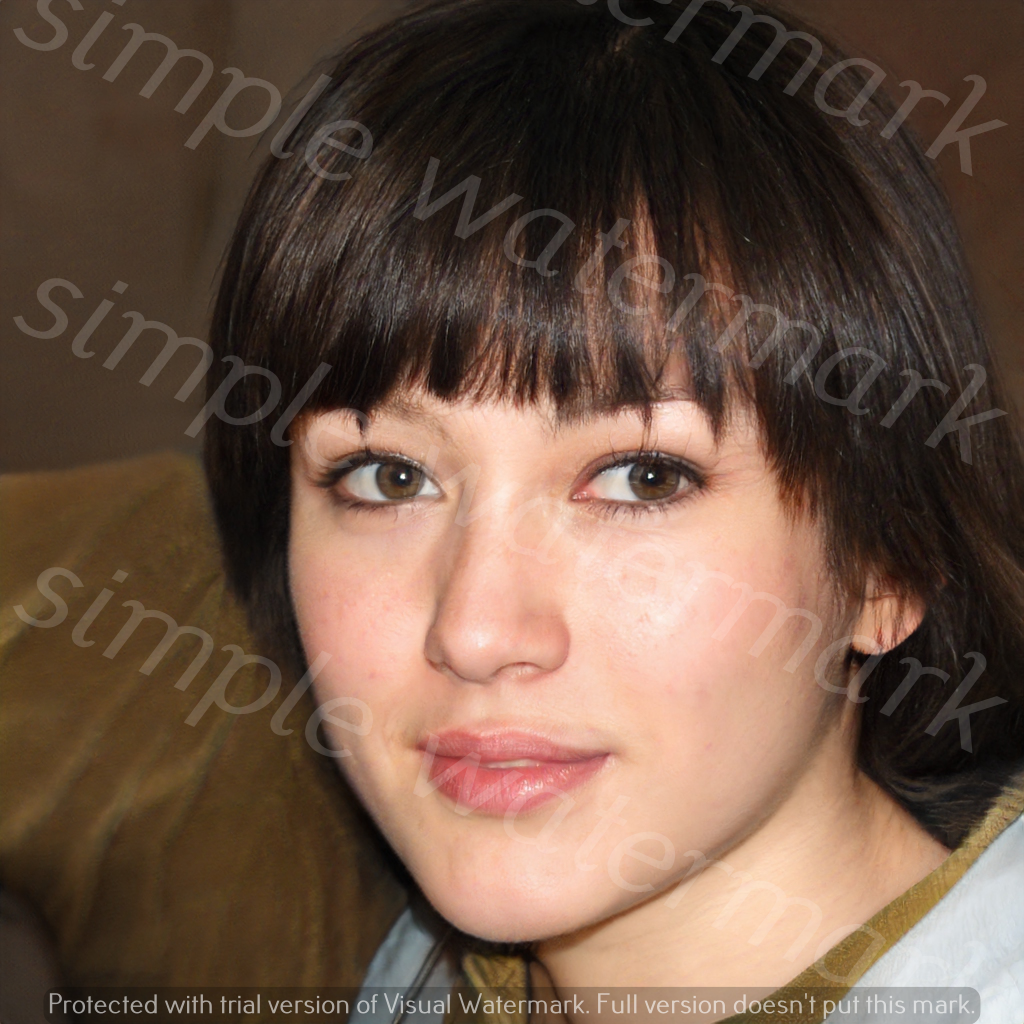
Label: Watermark